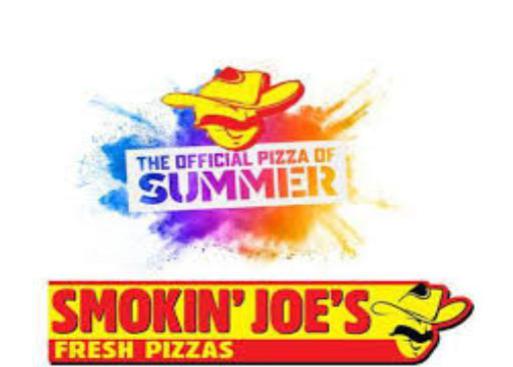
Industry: Food